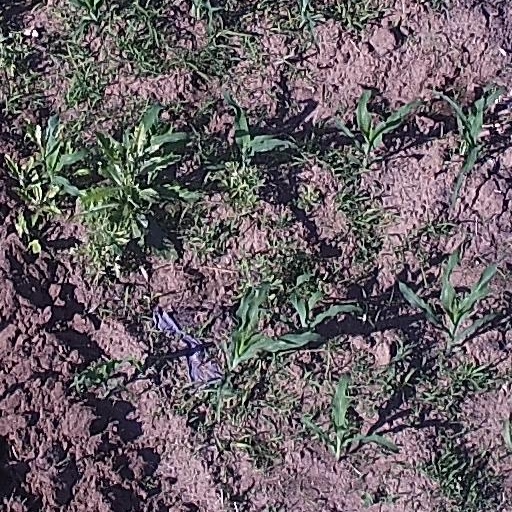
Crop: maize; corn